Causes of the Holodomor

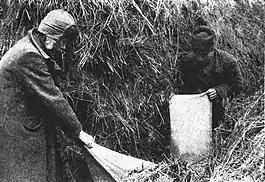
The requisition of grains from wealthy peasants (kulaks) during the forced collectivization. 1933

Special barricades were set up by GPU units throughout the Soviet Union to prevent an exodus of peasants from hunger-stricken regions. During a single month in 1933, 219,460 people were either intercepted and escorted back or arrested and sentenced. In Ukraine, these measures had the following results, according to the declassified documents: